Jess Allan

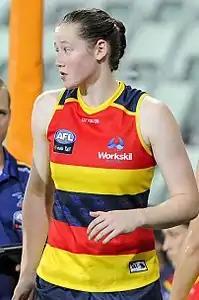
Allan playing for Adelaide in 2018

Jessica Allan (born 26 May 1999) is an Australian rules footballer playing for Adelaide in the AFL Women's (AFLW). She is the sister of Adelaide player, Sarah Allan.